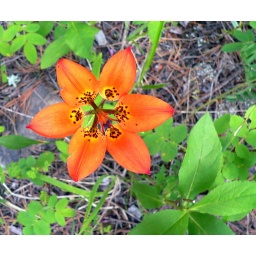
The middle part of the flower is open. The green is a leaf underneath the flower.